Breithaupt v. Abram

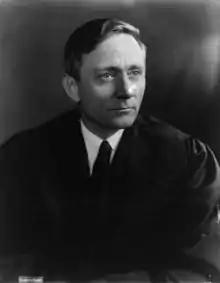
In his dissenting opinion, Justice William O. Douglas argued for an expansive interpretation of the right against self incrimination, and that "under our system of government, police cannot compel people to furnish the evidence necessary to send them to prison."

Chief Justice Earl Warren wrote a dissenting opinion in which he argued that the facts of this case were analogous to those in "Rochin", and that the blood test in this case violated Breithaupt's rights to substantive due process. He criticized Justice Clark's majority opinion for relying on policy arguments about highway safety to distinguish "Rochin", and that narcotics enforcement "is surely a state interest of at least as great magnitude as the interest in highway law enforcement." Chief Justice Warren also criticized Justice Clark's reliance on common standards of decency and the commonplace nature of blood tests, and instead urged the Court to hold that "bruishing the body, breaking skin, puncturing tissue or extracting body fluids" always constitute a due process violation when police collect evidence.